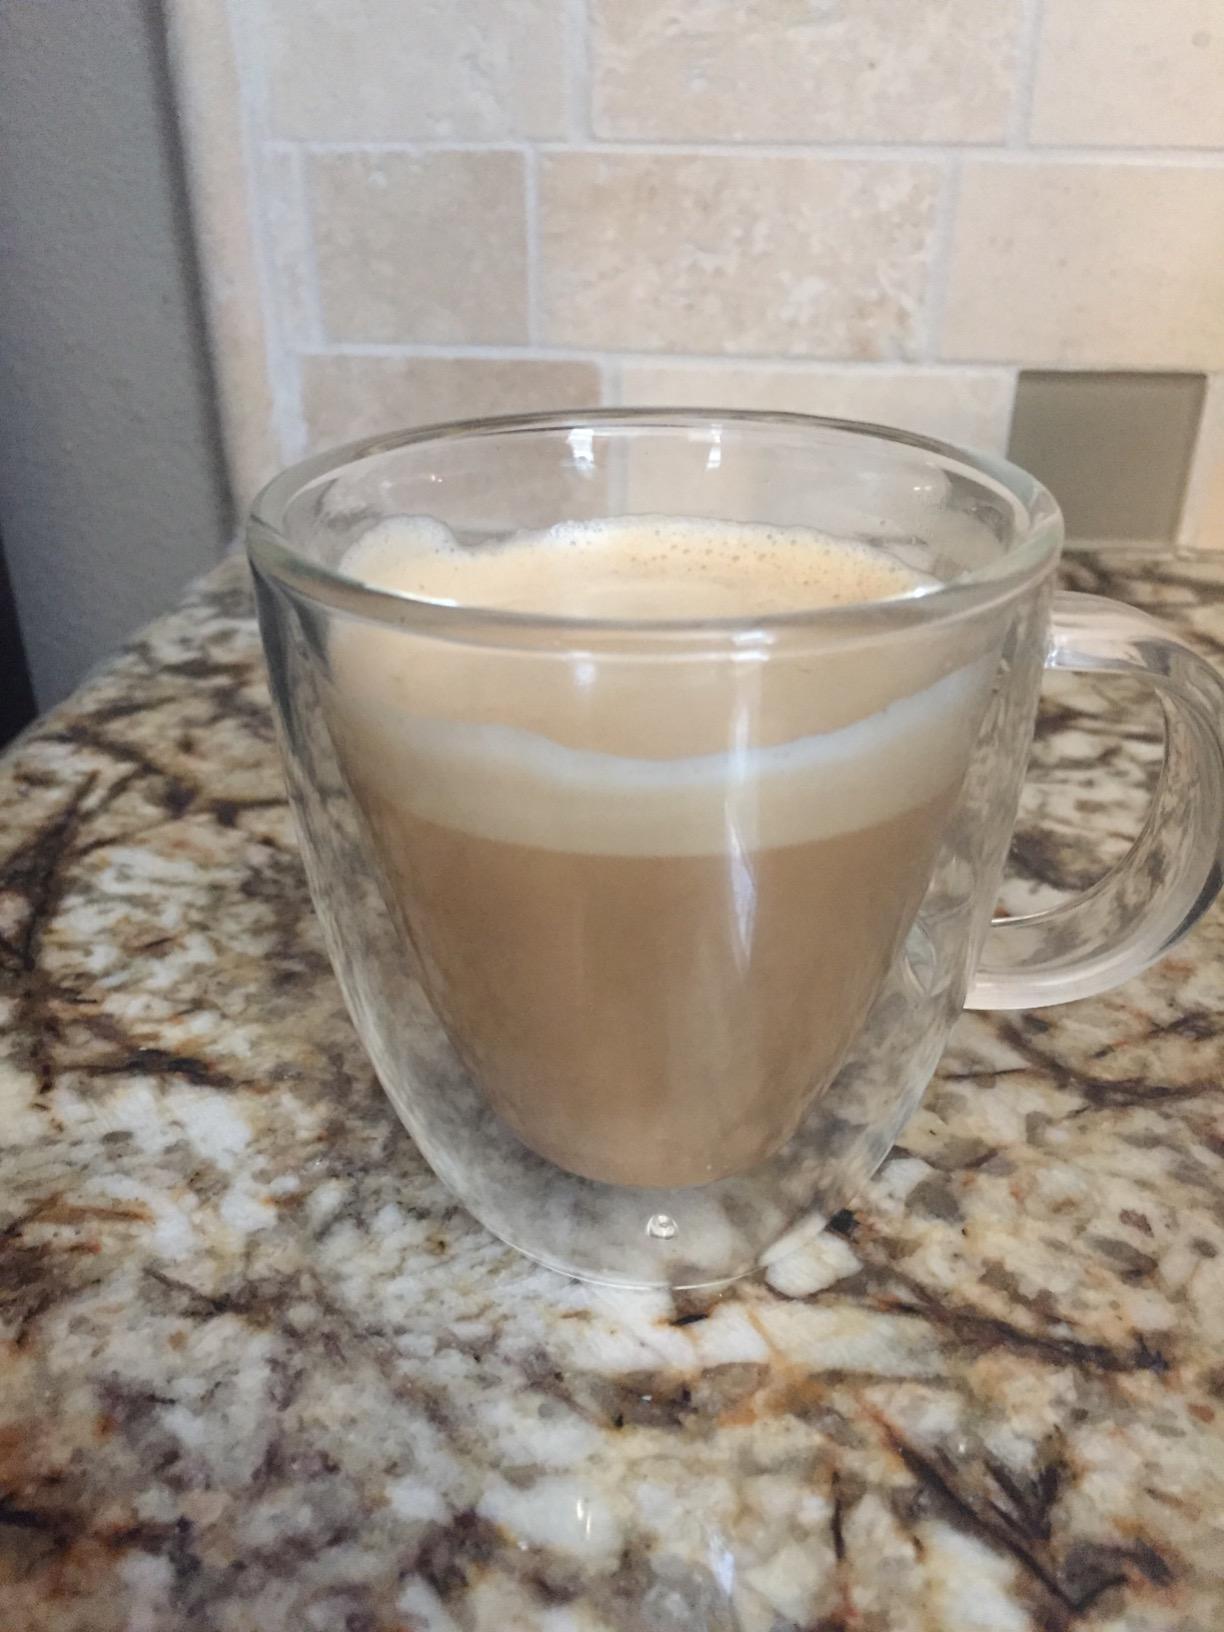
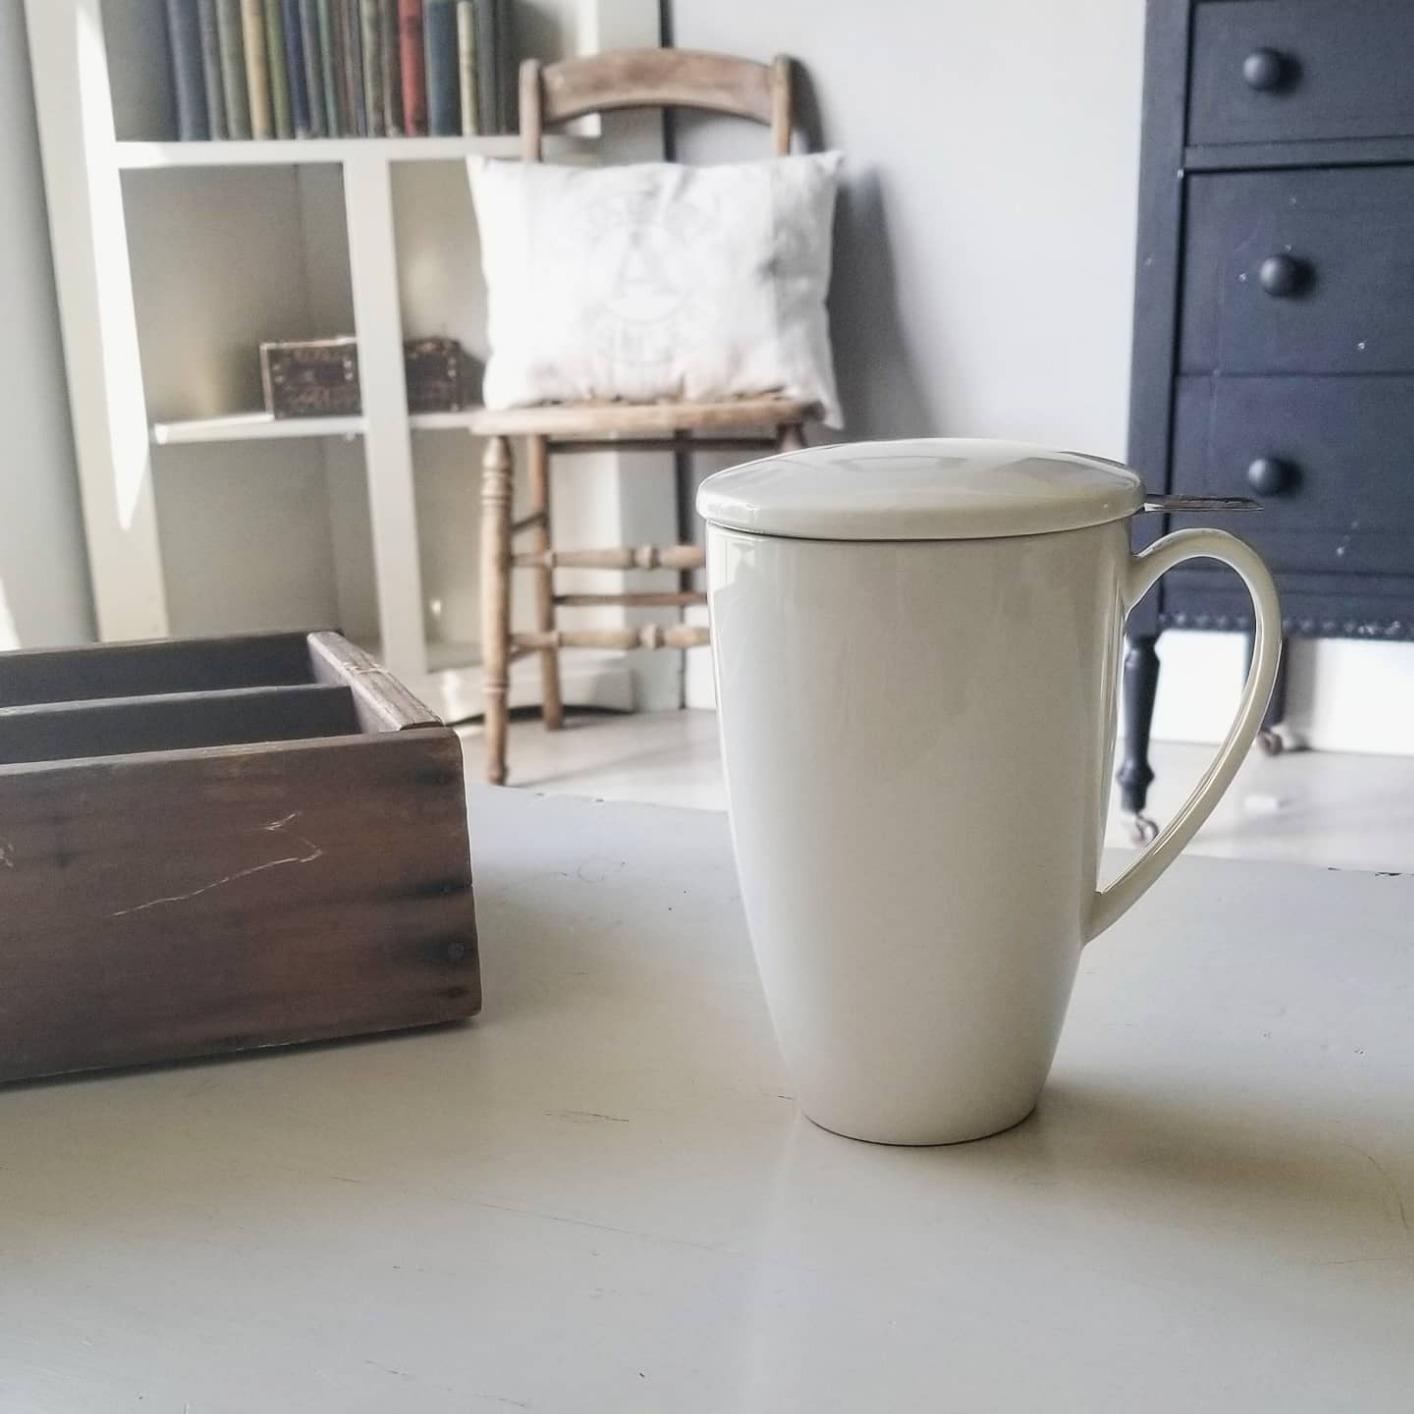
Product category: items_mug
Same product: no